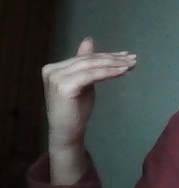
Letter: khaa